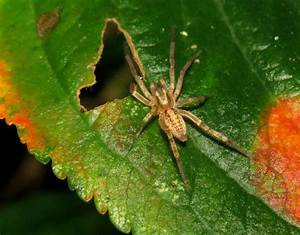
Label: spider